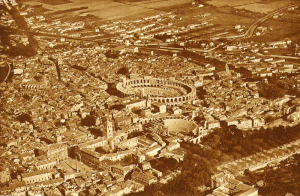
vue aérienne en 1928